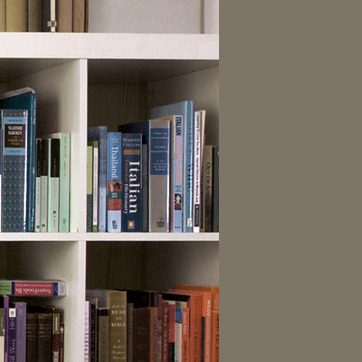
Material: paper